Lisa Gets an "A"

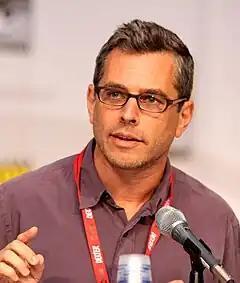
Richard Appel "(pictured)" pitched the episode's B-story.

"Lisa Gets an 'A was written by Ian Maxtone-Graham and directed by Bob Anderson. Although the episode was written by Maxtone-Graham, neither of the plots were conceived by him. The main plot involving Lisa was pitched by fellow "Simpsons" writer Ron Hauge, and the sub-plot involving Homer adopting a lobster was conceived by former staff writer Richard Appel. The writers found it difficult to "get the subplot go[ing]," and it took a long time to come up with the third act, according to Maxtone-Graham. The writers debated what name Homer would give his lobster. Hauge pitched that his name would be "Shelly", however they eventually settled on naming him "Pinchy". Hauge also pitched the name of the grocery store Eatie Gourmet's. At the end of the episode, when Homer is eating Pinchy, a lot of the dialogue was ad-libbed by Dan Castellaneta, who portrays Homer among other characters in the series. It took a long time for the writers to come up with an ending to the episode's main storyline. Eventually, they settled on an ending that parodied the 1973 caper film "The Sting".